U.S. space exploration history on U.S. stamps

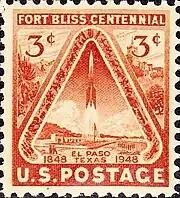

Fort Bliss has a long and diverse history and functioned in many capacities over the years. By February 1946, over 100 Operation Paperclip scientists had arrived from Nazi Germany to develop rockets and were attached to the Office of the Chief of Ordnance Corps, Research and Development Service, Suboffice (Rocket), headed by Major James P. Hamill.